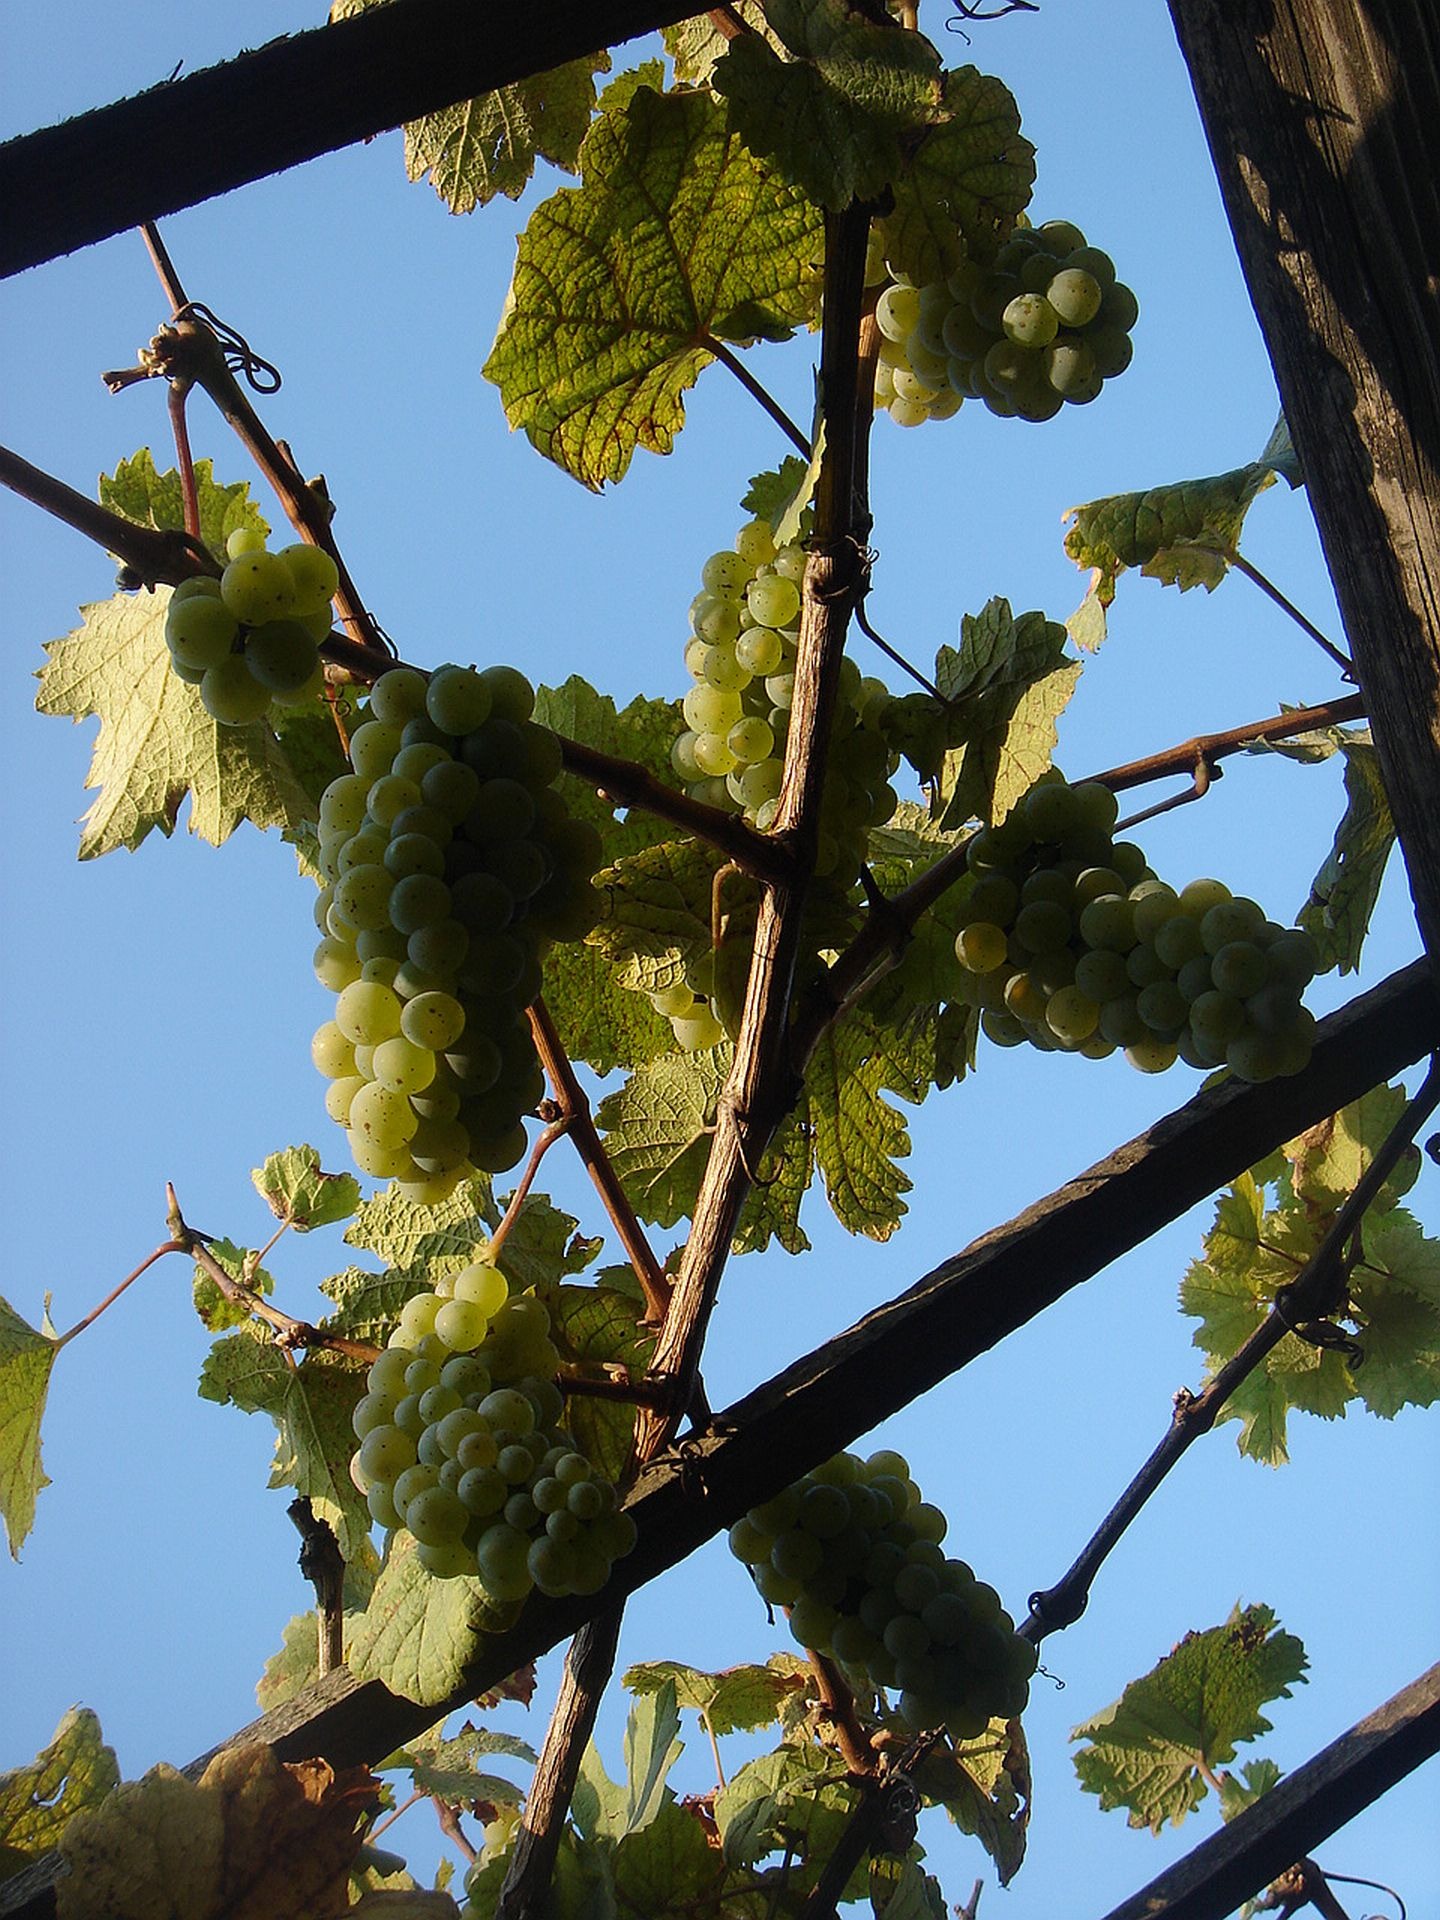
tree, branch, plant, fruit, leaf, flower, food, produce, autumn, botany, agriculture, flora, grapevine, cluster, flowering plant, woody plant, land plant